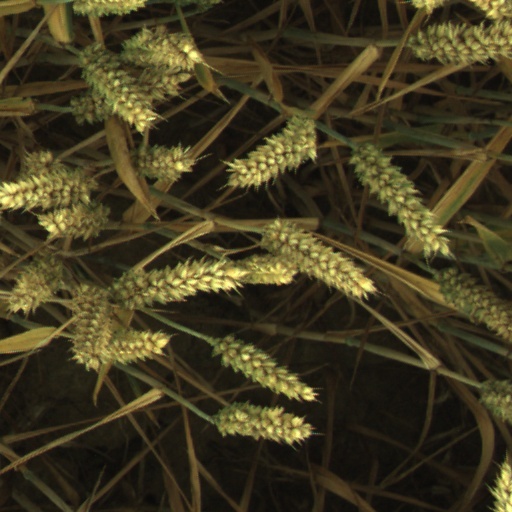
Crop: wheat